Holm Arno Leonhardt

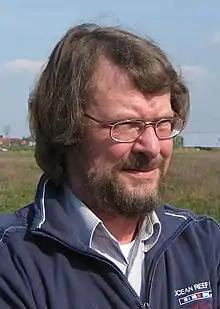
Holm Arno Leonhardt

Holm Arno Leonhardt (sometimes abbreviated to Holm A. Leonhardt; born 12 October 1952) is a German scientist in the fields of International Relations and economic history, especially in the realm of cartel history and theory. He was born in Manila (Philippines) the son of Brigitte and Arno Leonhardt. Arno became a German expatriate since 1930, moving up the career ladder from accountant to vice director in the branch office of an American paper machine company in Manila. Brigitte came from a liberal merchant family in Saxony (Germany) holding critical distance to the Nazi regime.